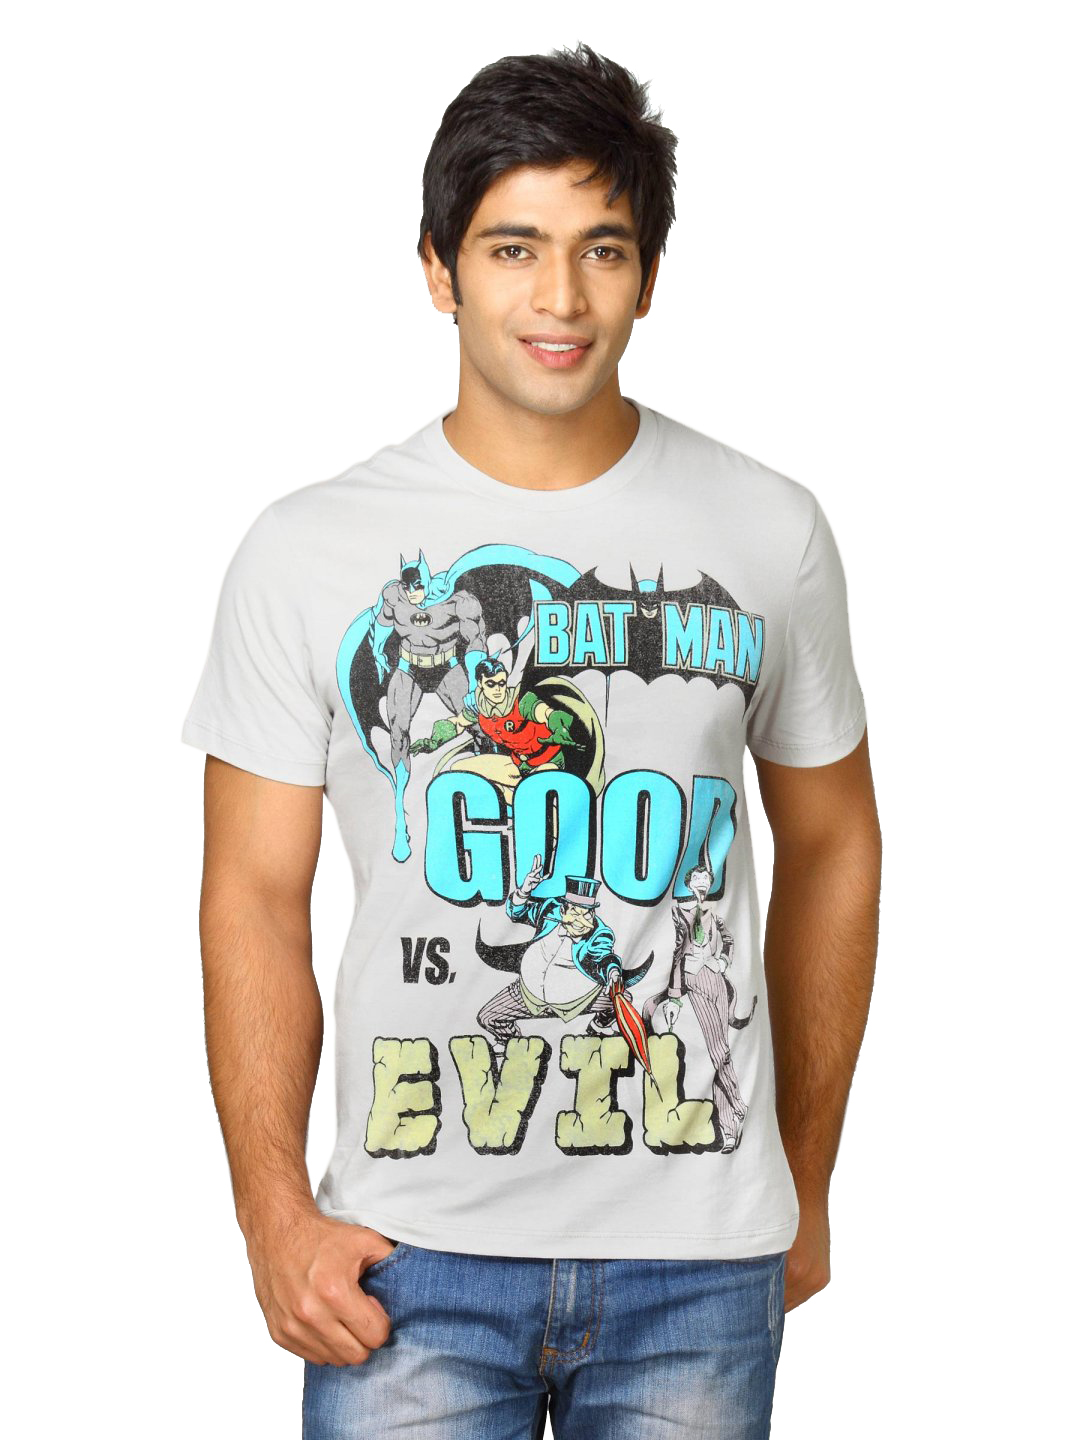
Batman Men's Good Evil Grey T-shirt
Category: Apparel / Topwear / Tshirts
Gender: Men
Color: Grey
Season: Fall 2011
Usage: Casual